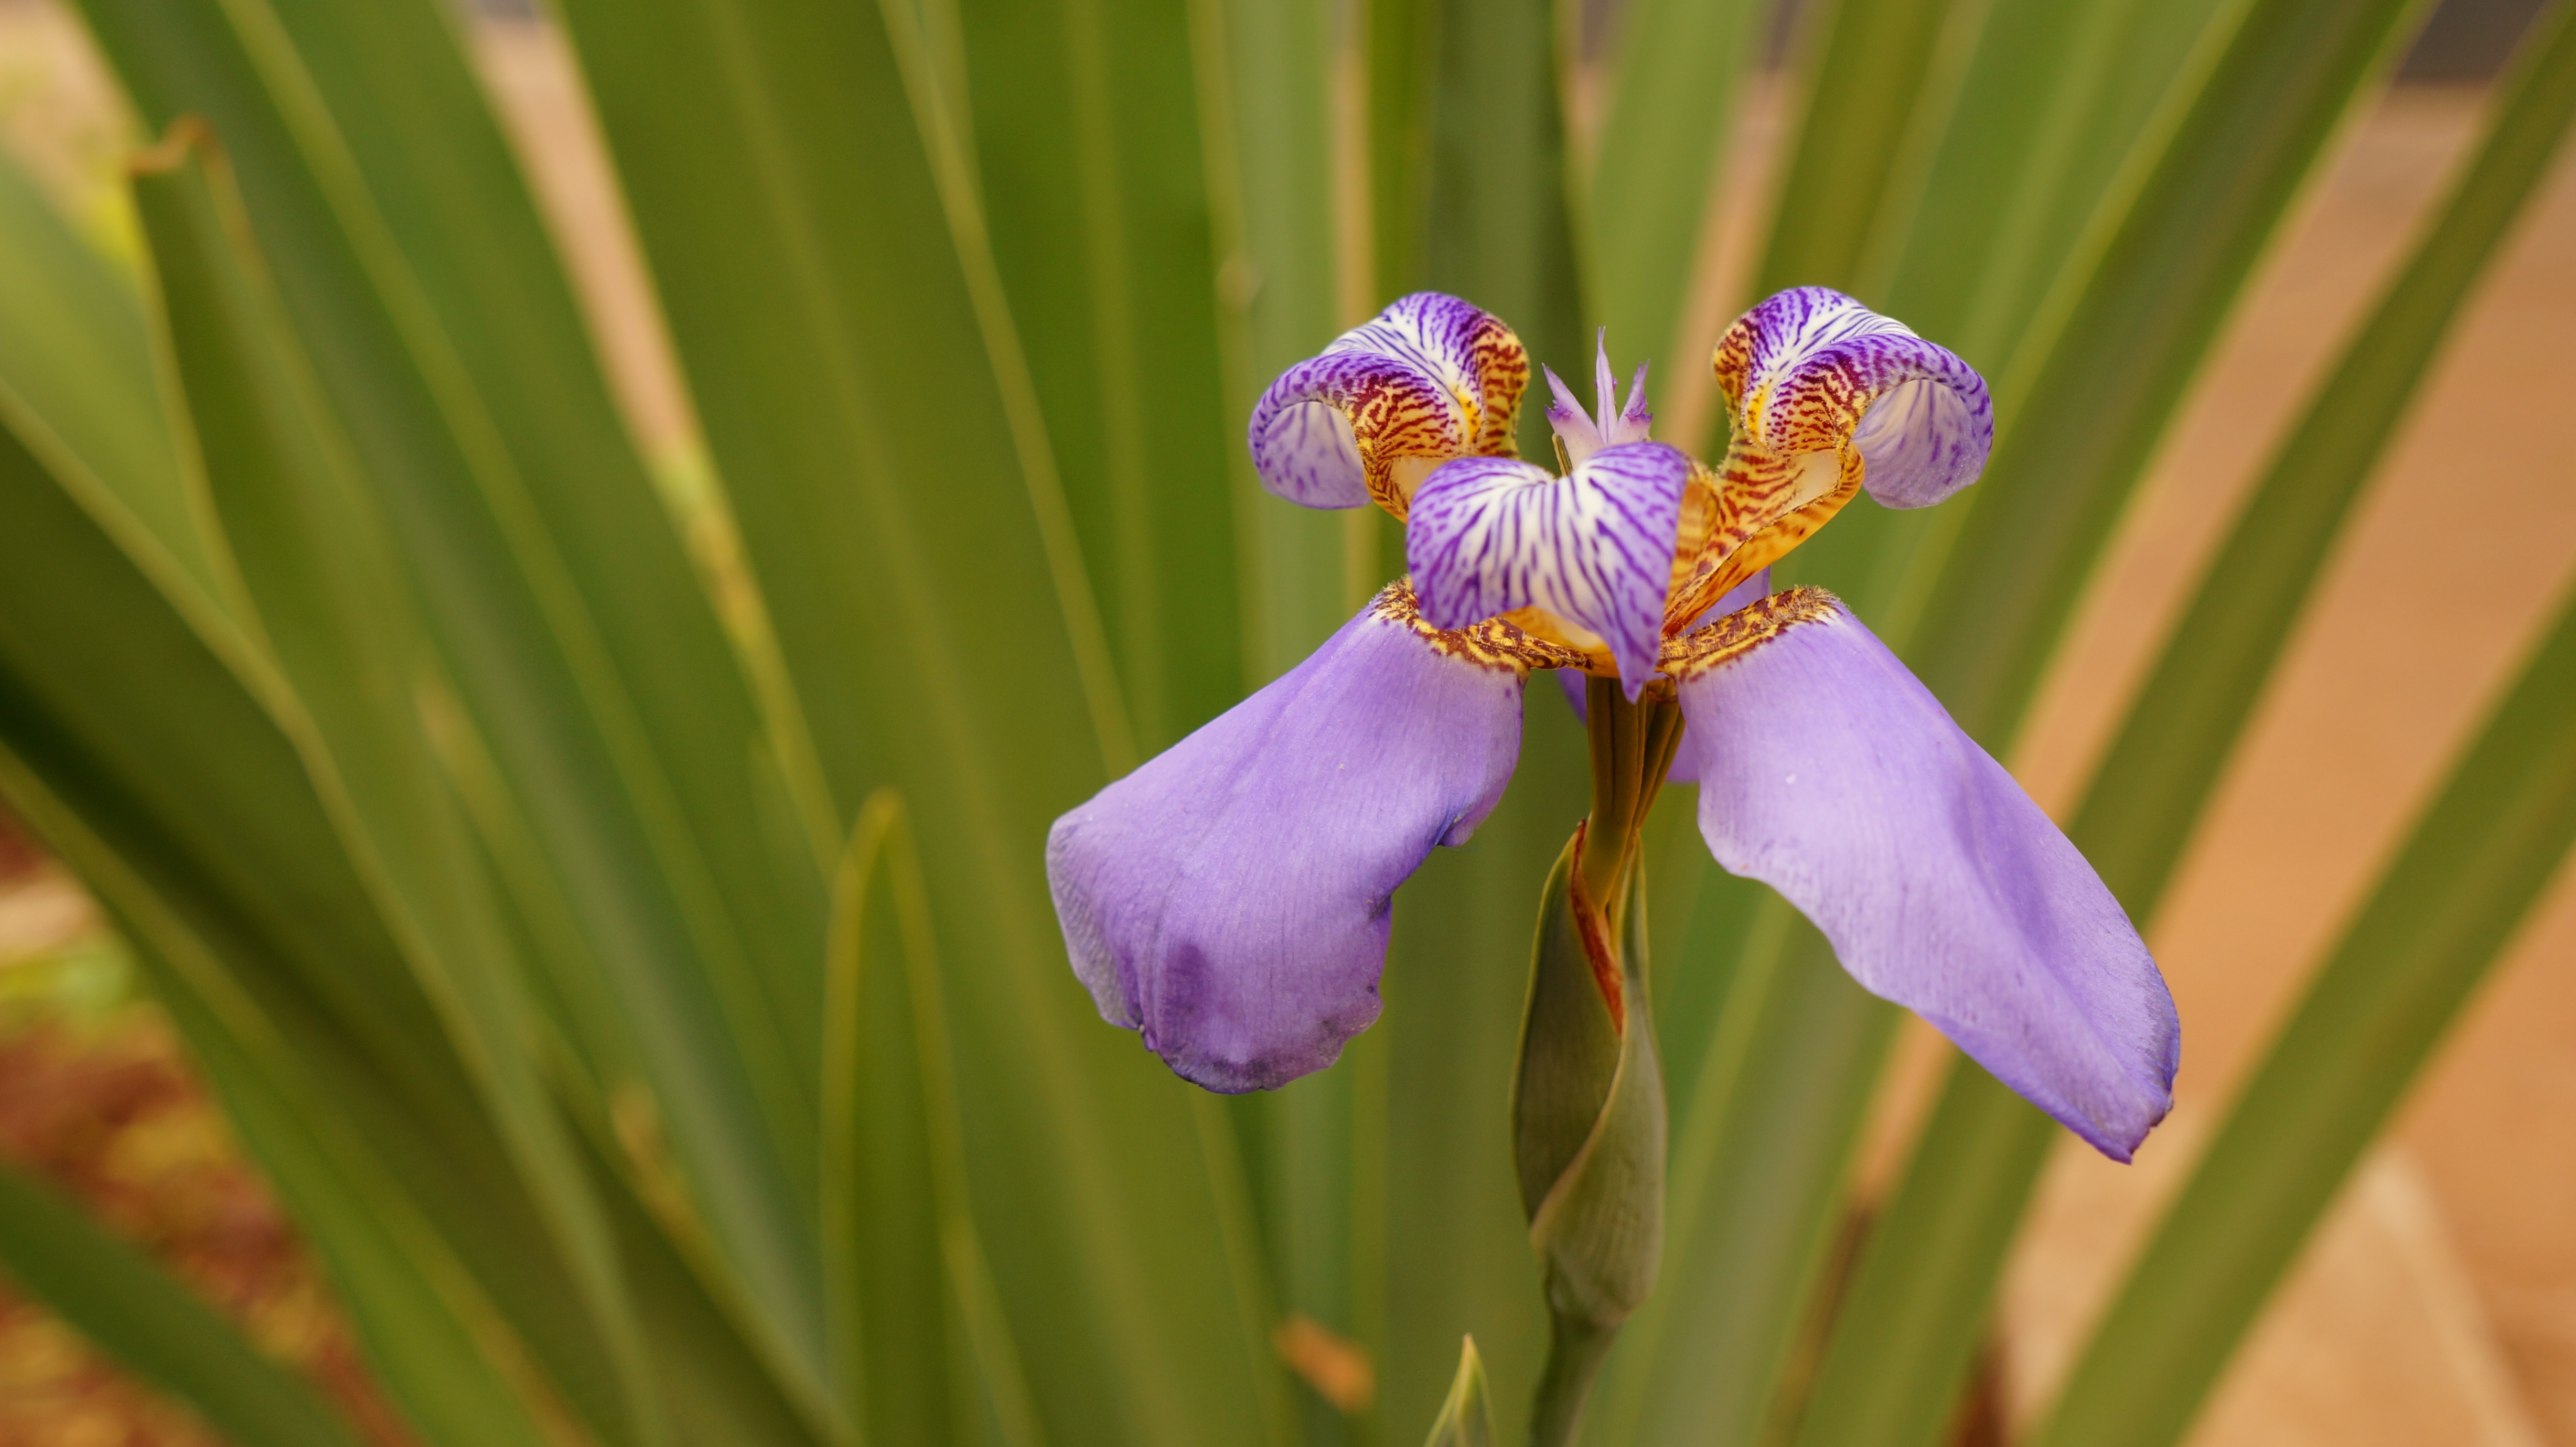
nature, blossom, plant, meadow, prairie, flower, petal, spring, botany, flora, wildflower, close up, iris, eye, macro photography, flowering plant, orquidea, iris versicolor, plant stem, land plant, iris family